Music history of the United States in the 1950s

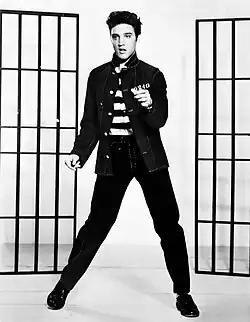
Elvis Presley, 1957

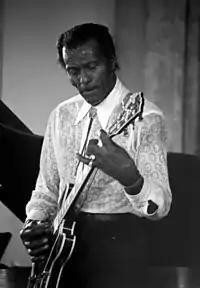
Chuck Berry

Rock and roll dominated popular music in the latter half of the 1950s. The musical style originated and evolved in the United States during the late 1940s and early 1950s, and quickly spread to much of the rest of the world. Its immediate origins lay in a mixing together of various black musical genres of the time, including rhythm and blues and gospel music; with country and western and Pop. In 1951, Cleveland, Ohio disc jockey Alan Freed began playing rhythm and blues music for a multi-racial audience, and is credited with first using the phrase "rock and roll" to describe the music, though the terms "rocking" and "rolling" were being used in boogie-woogie and religious music for decades before that.